Hostile Terrain 94

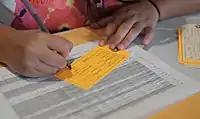
Filling out toe tags at Cypress College in Cypress, California (September 2019)

The construction of HT94 is made possible by teams of volunteers from each hosting location, who participate (in person or through online events) in tag-filling workshops, where they write the details of the dead and then publicly place the tags on the map– in the exact location where each individual's remains were found.